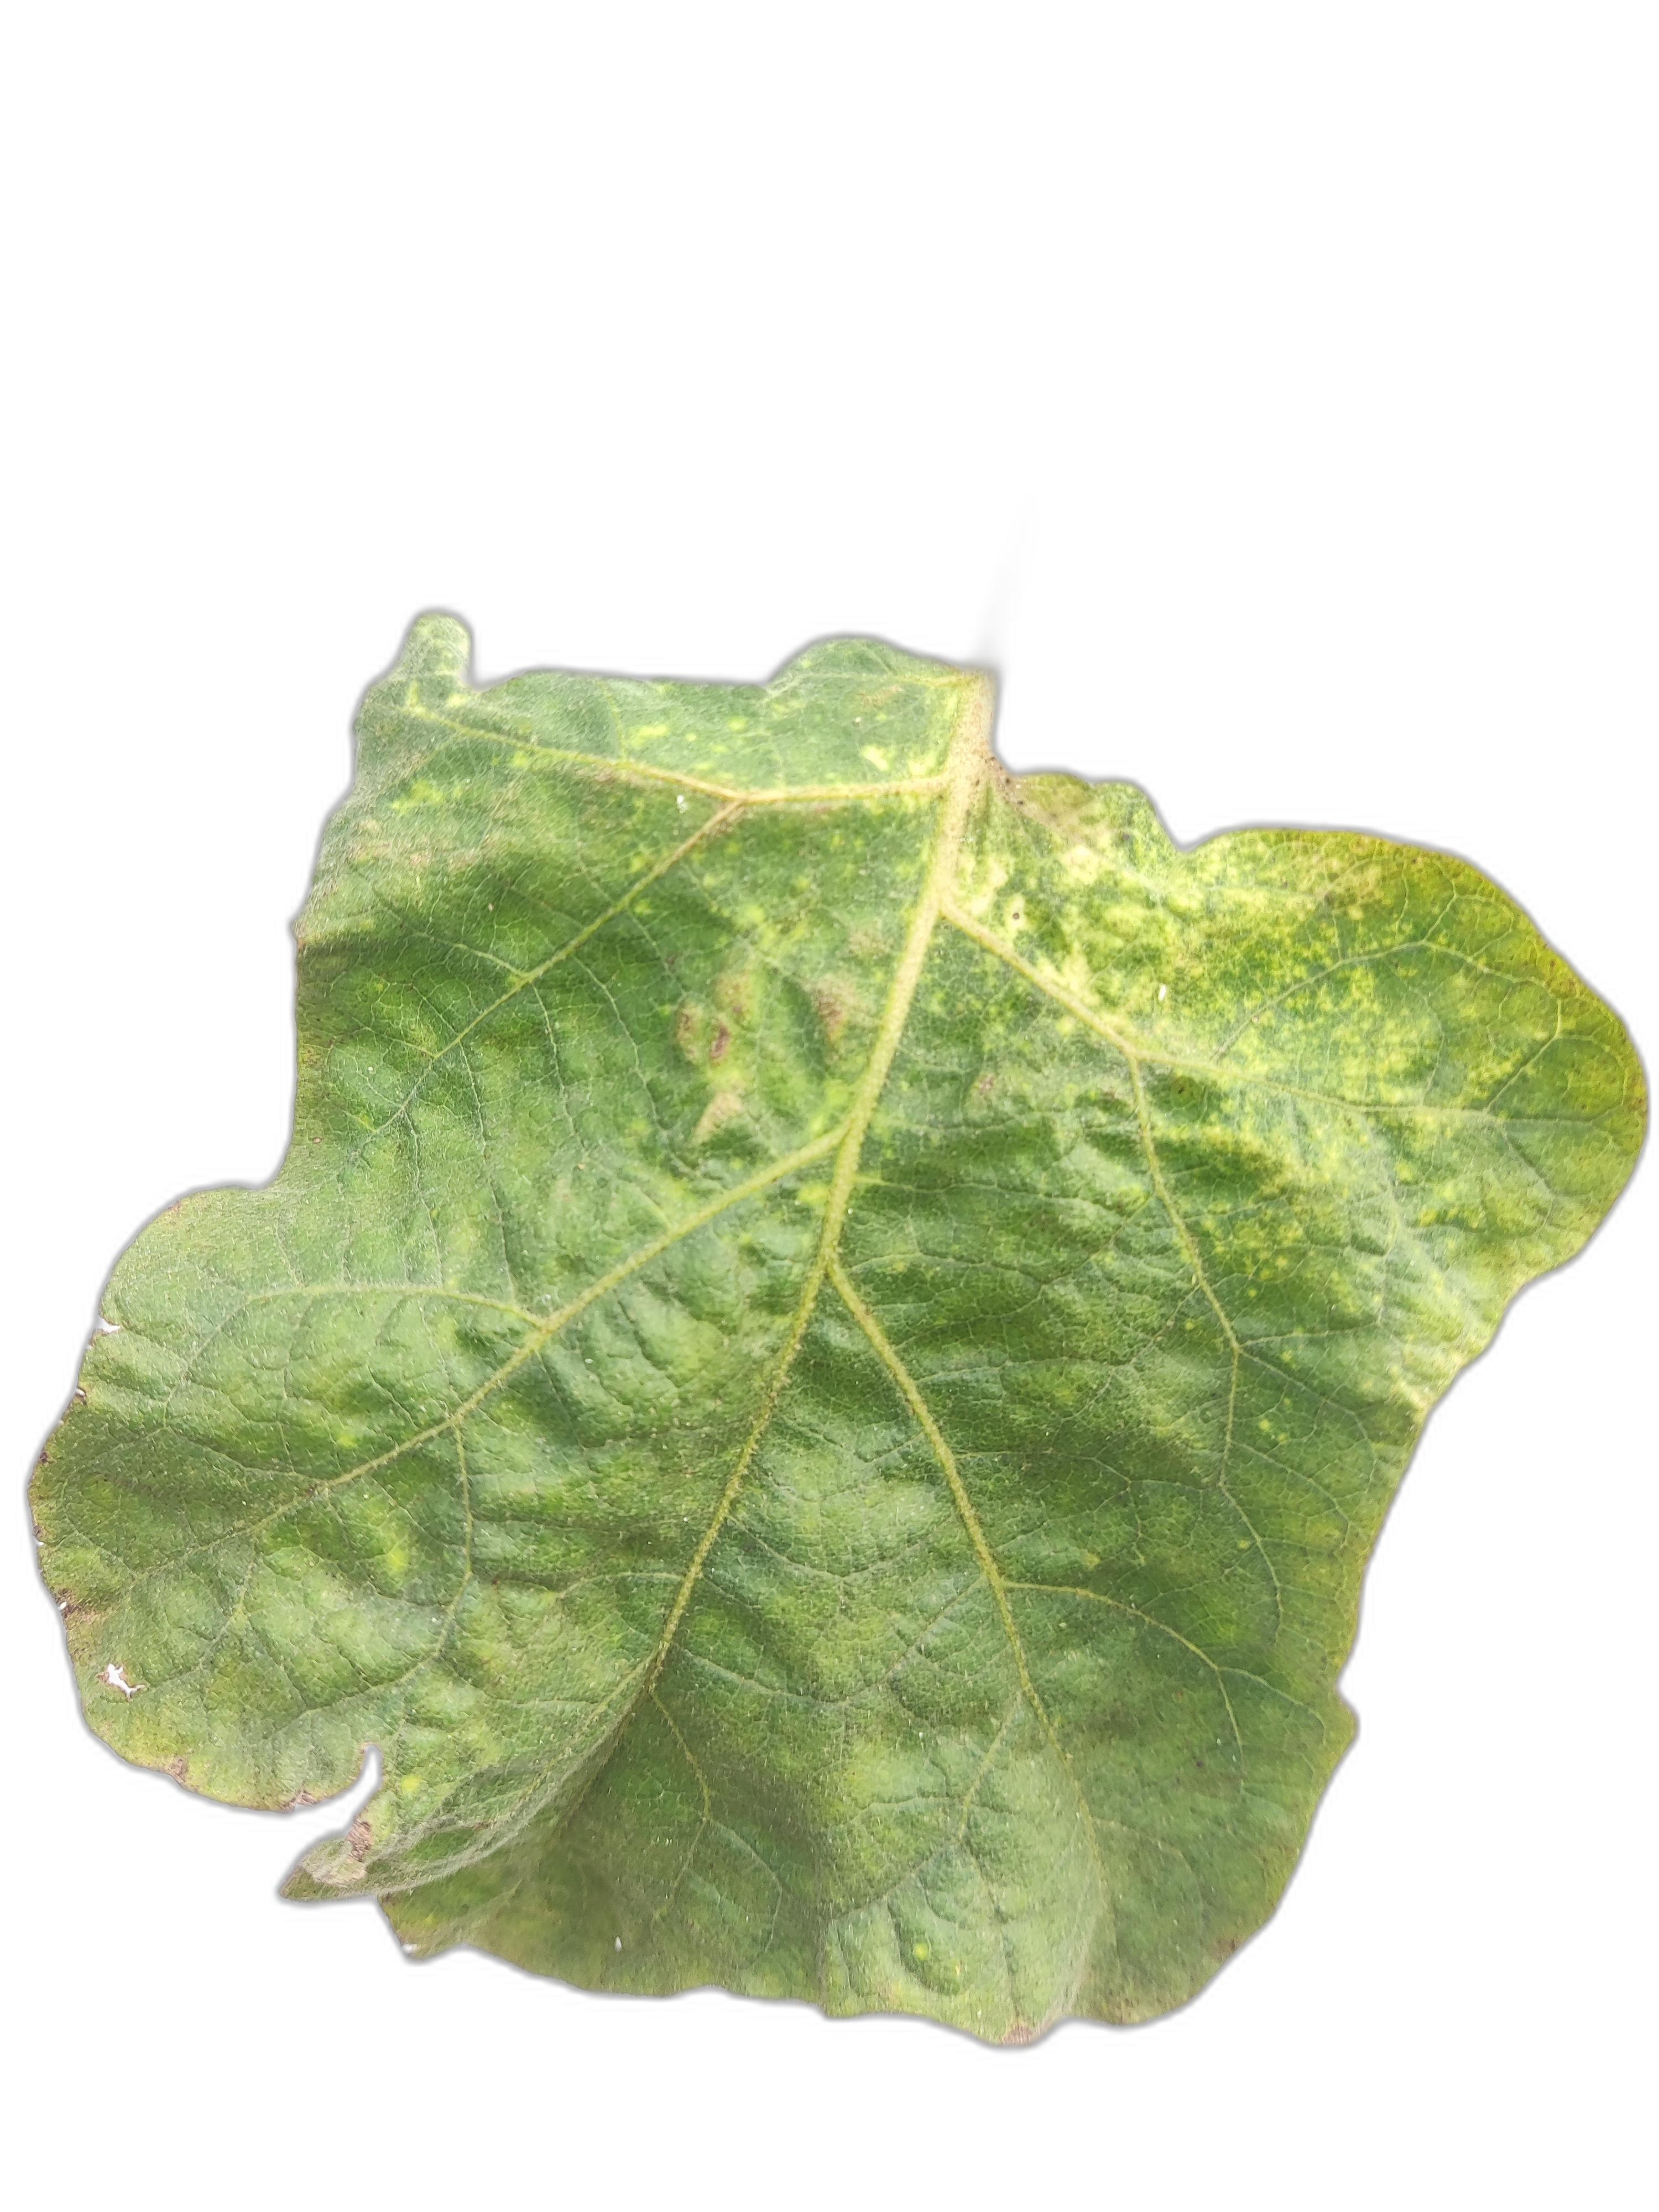
Label: Mosaic Virus Disease